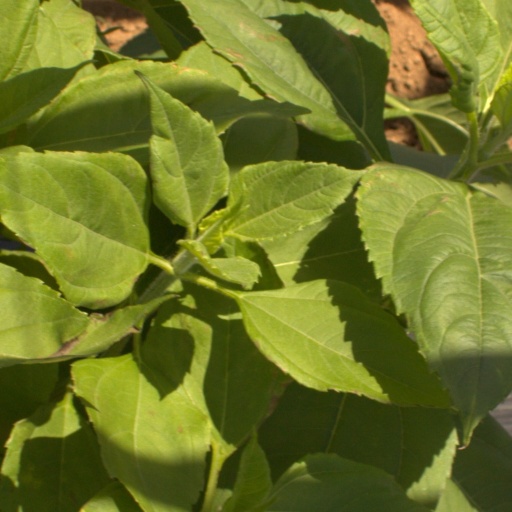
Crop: Jerusalem artichoke